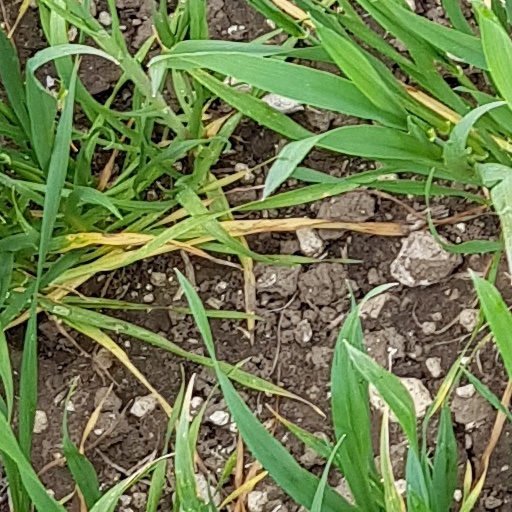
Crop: wheat